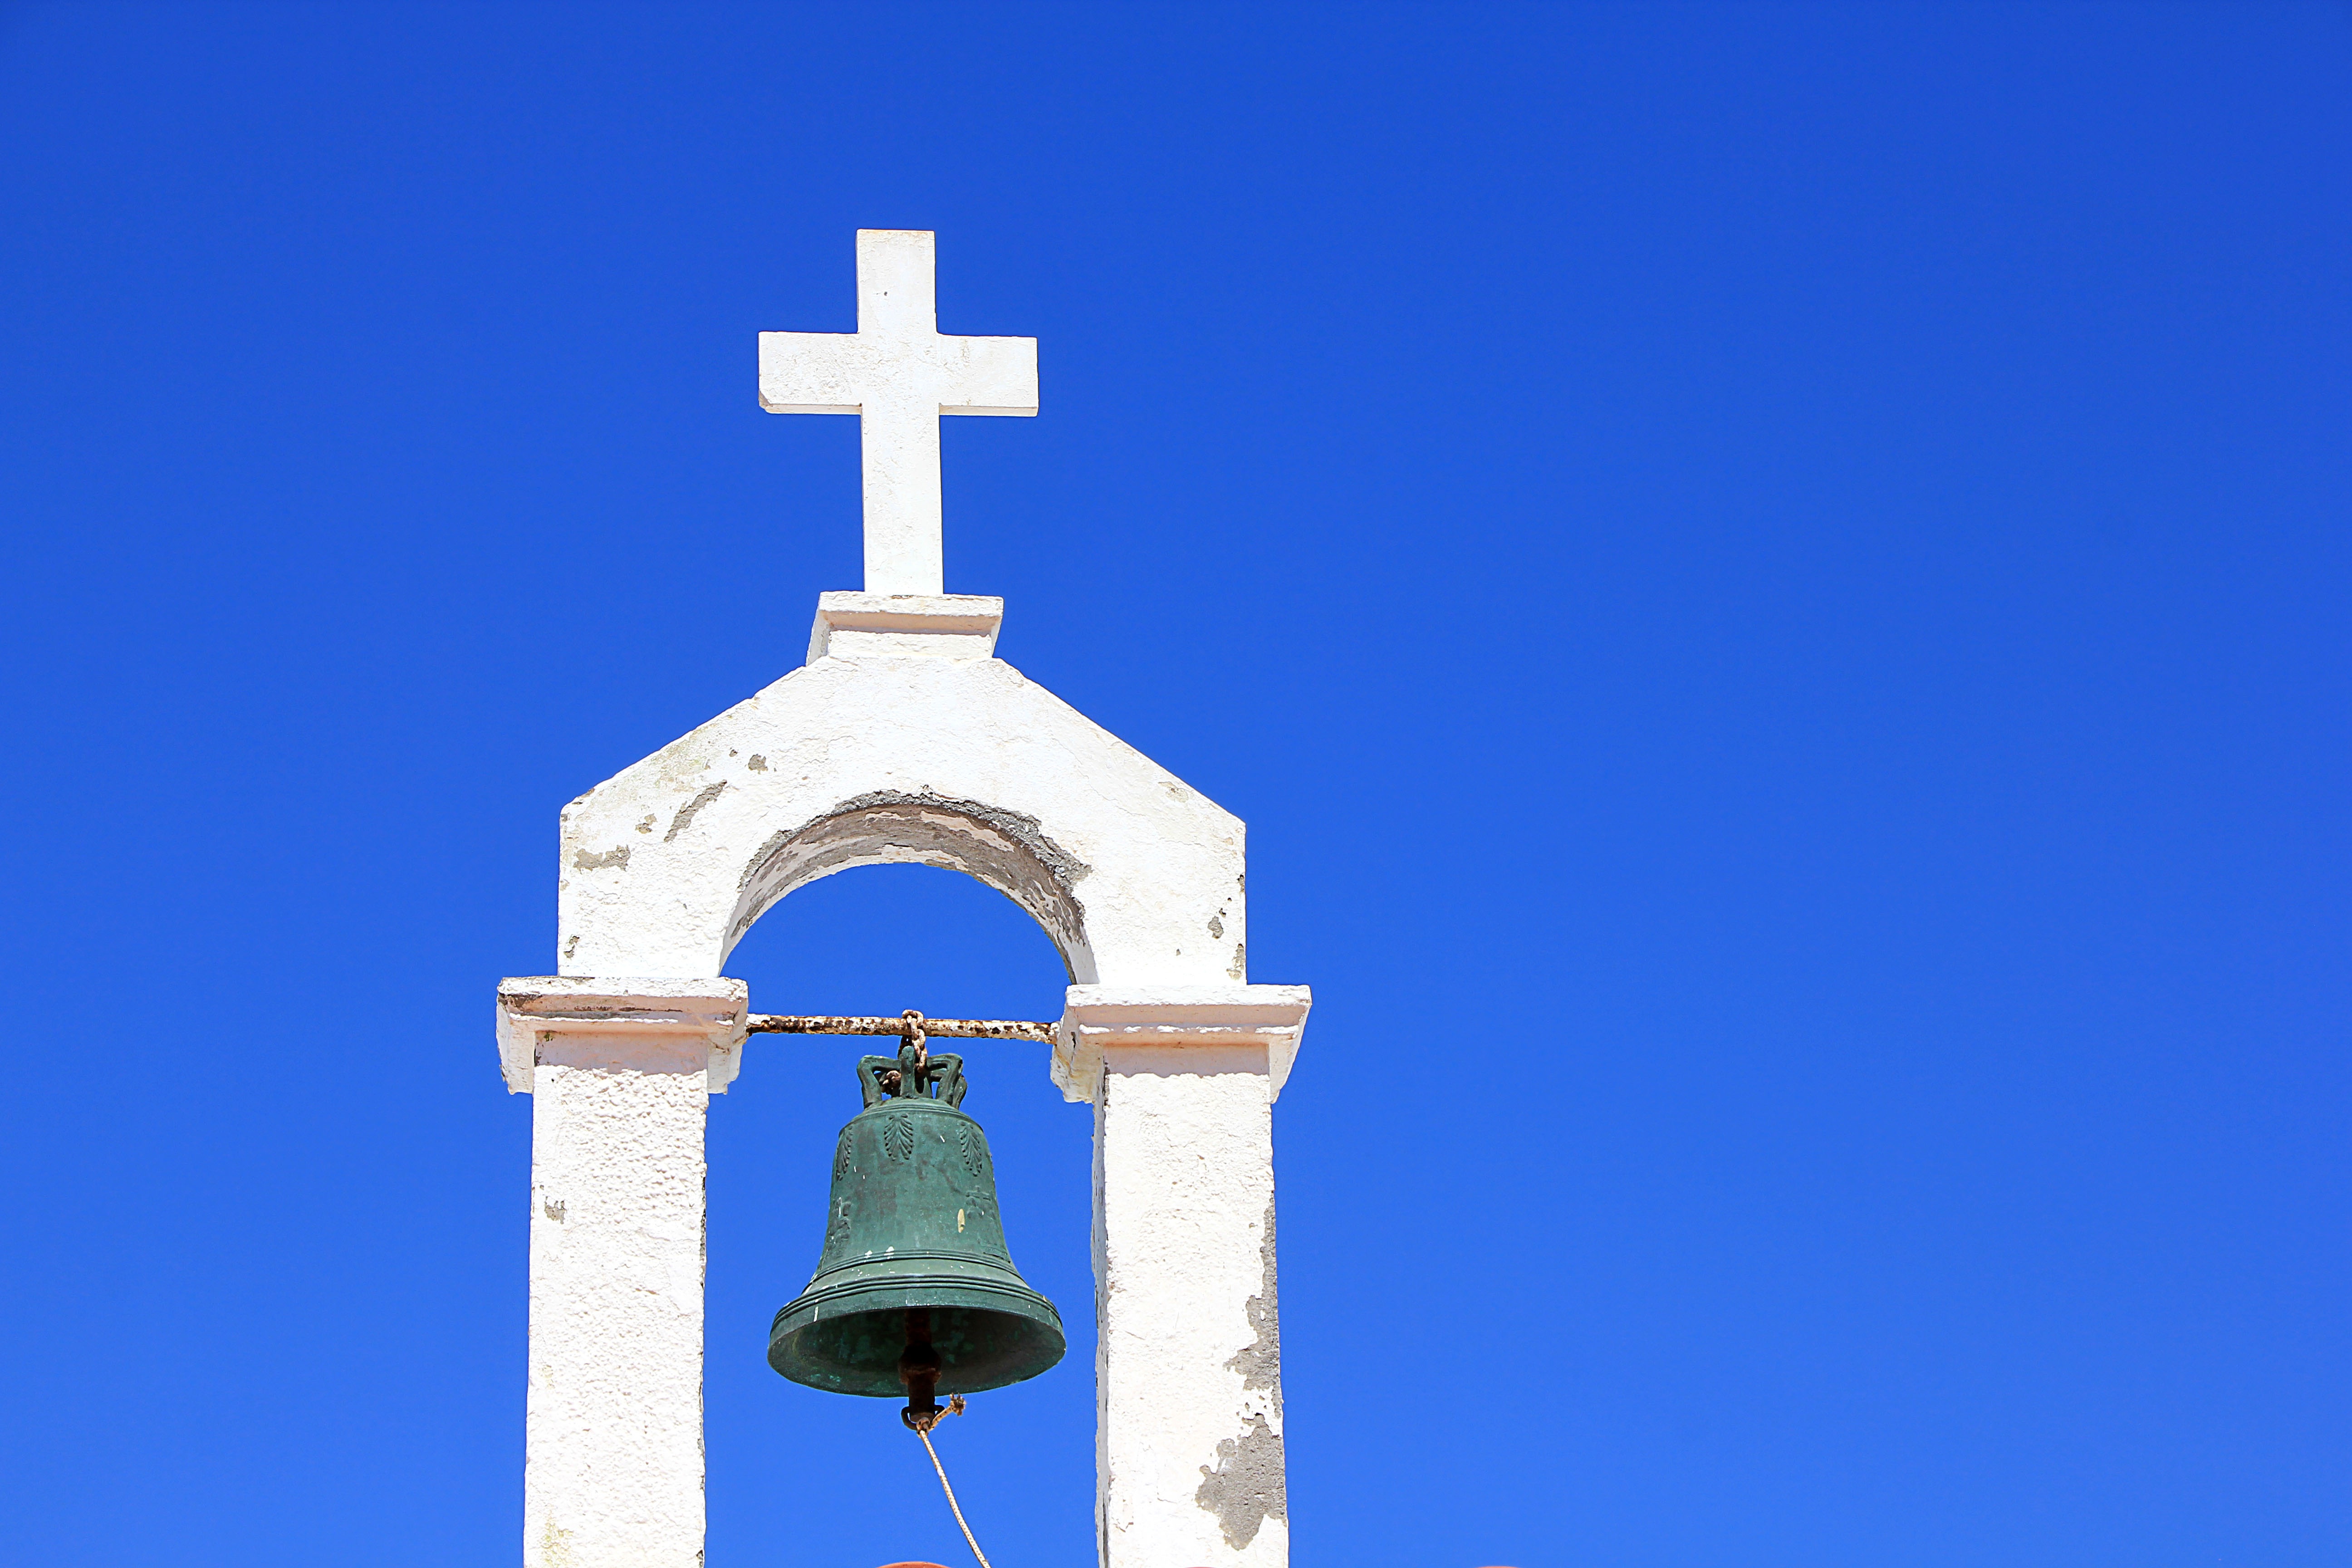
architecture, sky, bell, tower, symbol, religion, blue, church, chapel, cross, christian, place of worship, church bell, bell tower, faith, steeple